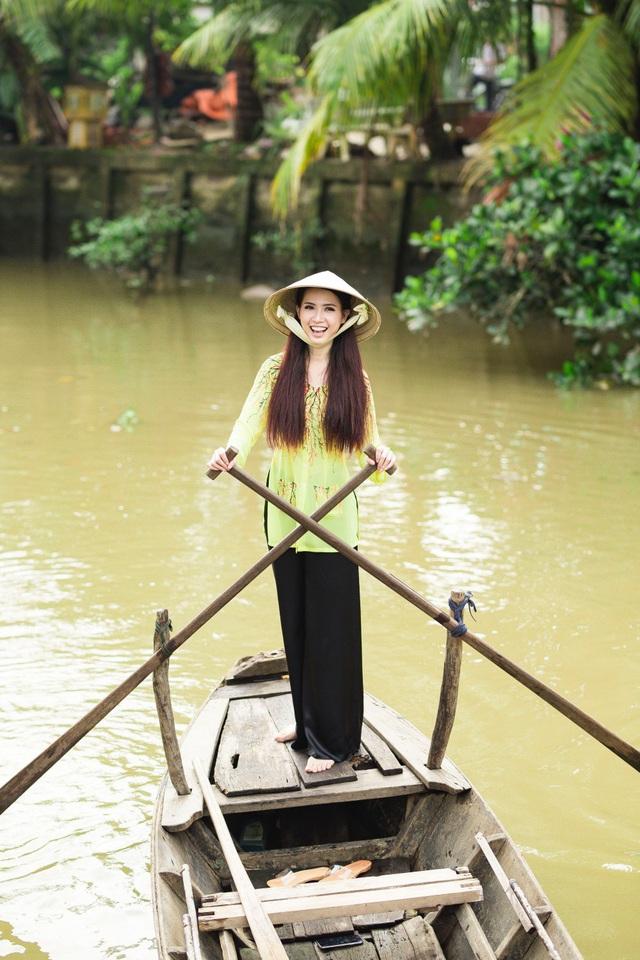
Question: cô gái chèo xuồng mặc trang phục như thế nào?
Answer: mặc bộ đồ bà ba đội nón lá